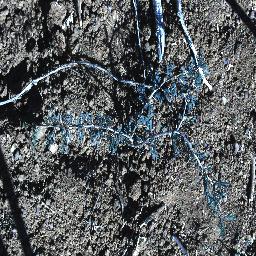
Label: negative